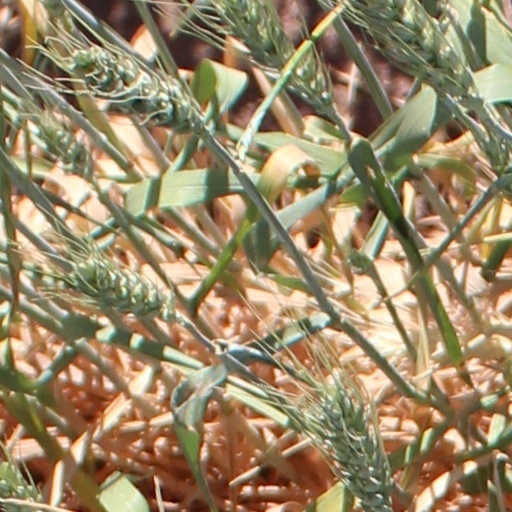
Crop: wheat